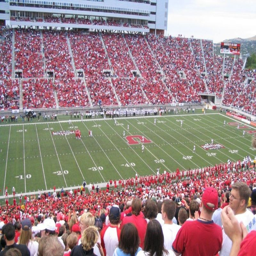
things the football team needs for western christian holiday